Jacques Ducharme

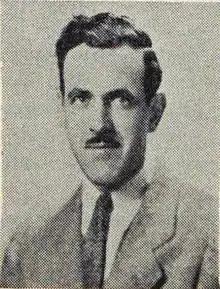
Jacques Ducharme, circa 1948

Jacques Armand Ducharme (June 29, 1910 – December 30, 1993) was an American novelist, copy editor, and historian of French Canadian ancestry who wrote "The Delusson Family", the first nationally distributed Franco American novel, and the first of the genre published in English, as well as "The Shadows of the Trees", one of the first English-language history books covering the Great Migration of émigrés from Quebec to New England, and their history in that part of the United States.